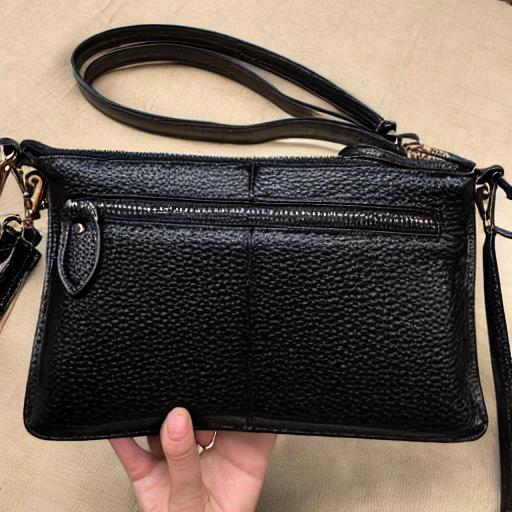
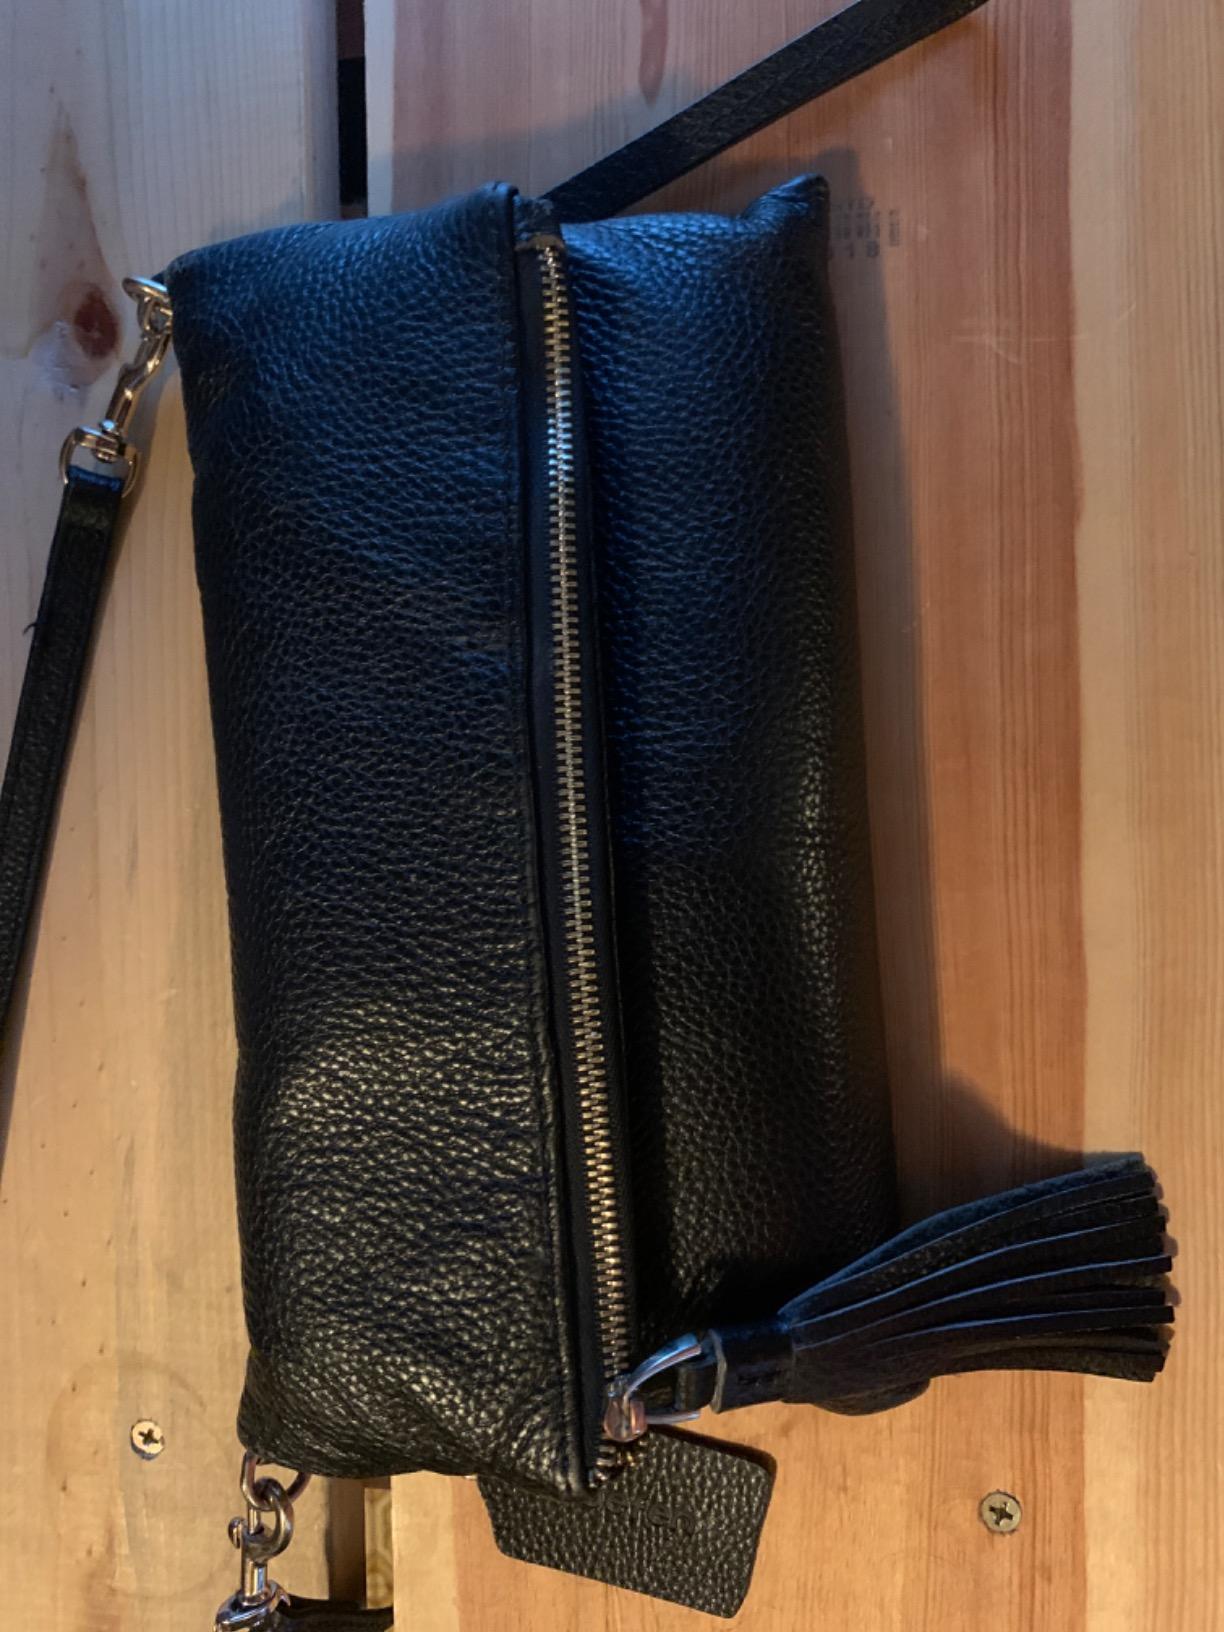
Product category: accessories_handbag
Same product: no